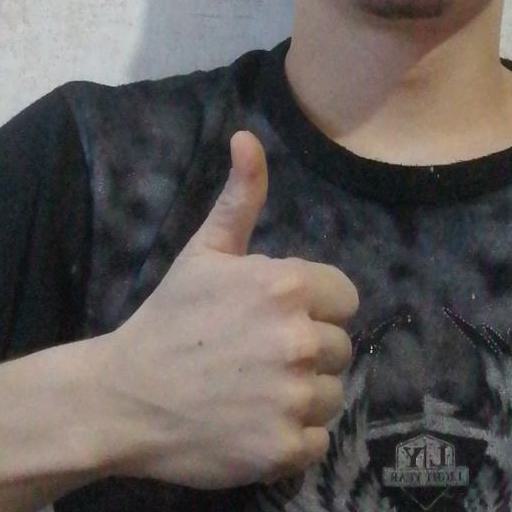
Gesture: like